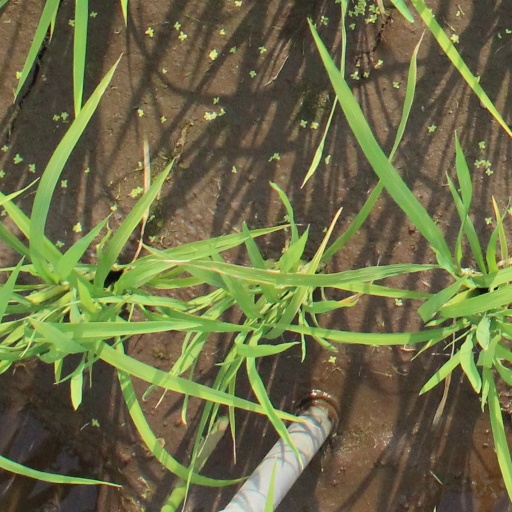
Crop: rice